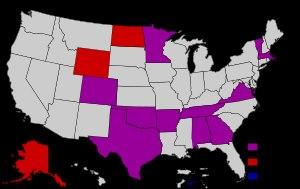
Apparu en 1988 aux États-Unis, le Super Tuesday désigne un mardi du début du mois de mars de l'année d'élection présidentielle où un grand nombre d'États votent simultanément lors de primaires ou de caucus pour départager les candidats des deux principaux partis politiques - le Parti démocrate et le Parti républicain - et désigner la personne qui sera le candidat officiel de chacun des deux partis à l'élection présidentielle qui se déroule au début du mois de novembre. Parce que c'est le jour où le plus grand nombre d'États vote, on estime que c'est le jour des primaires le plus important.